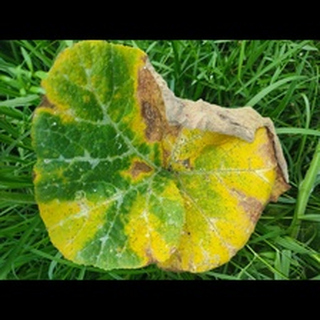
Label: pumpkin_downy_mildew